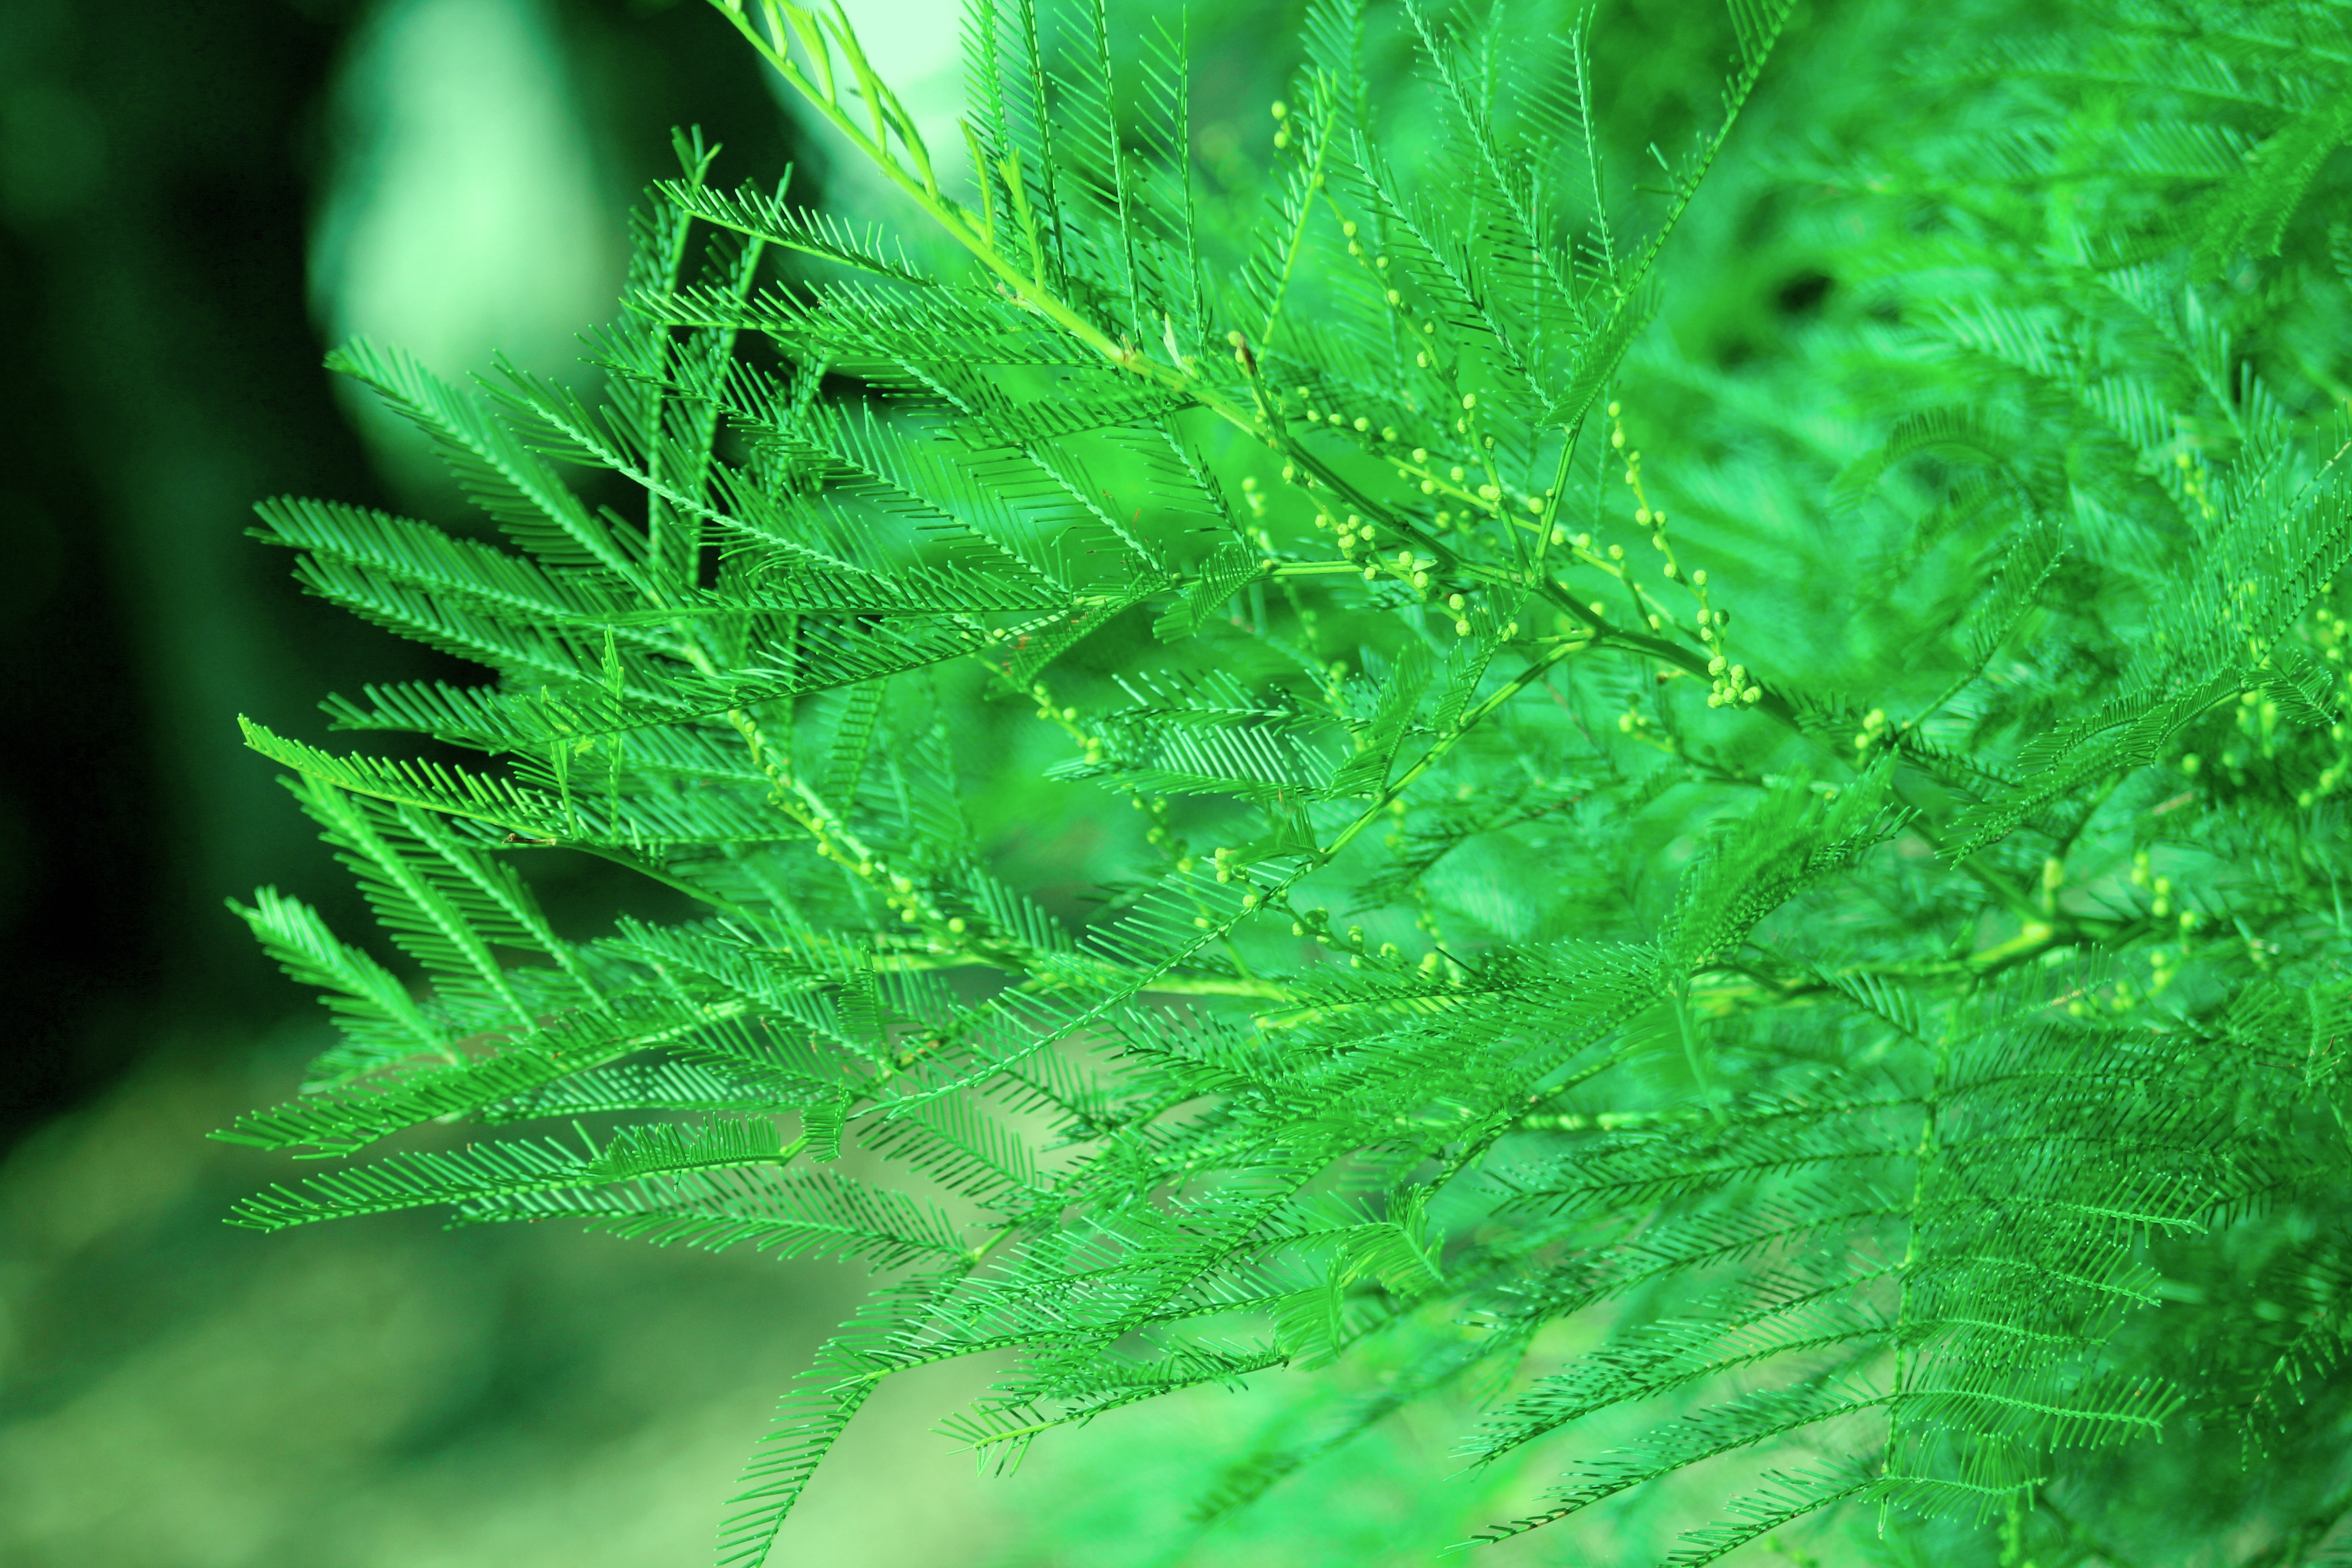
tree, nature, forest, grass, wilderness, branch, growth, plant, leaf, flower, wild, foliage, green, botany, flora, fern, leaves, outdoors, rainforest, macro photography, grass family, plant stem, land plant, ferns and horsetails